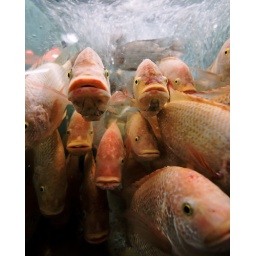
at a fish market in Honolulu's chinatownOahu16-35mm f2.8L